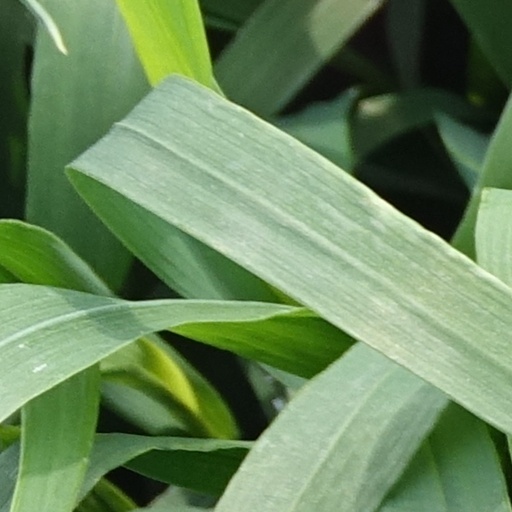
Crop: wheat